Asian American literature

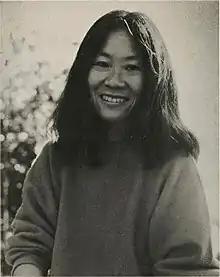
Maxine Hong Kingston Professor Emerita at the University of California, Berkeley

A seminal book of criticism, "Asian American Literature: An Introduction to the Writings and Their Social Context" by Elaine H. Kim, was published in 1982 and was considered the first critical book on the field.